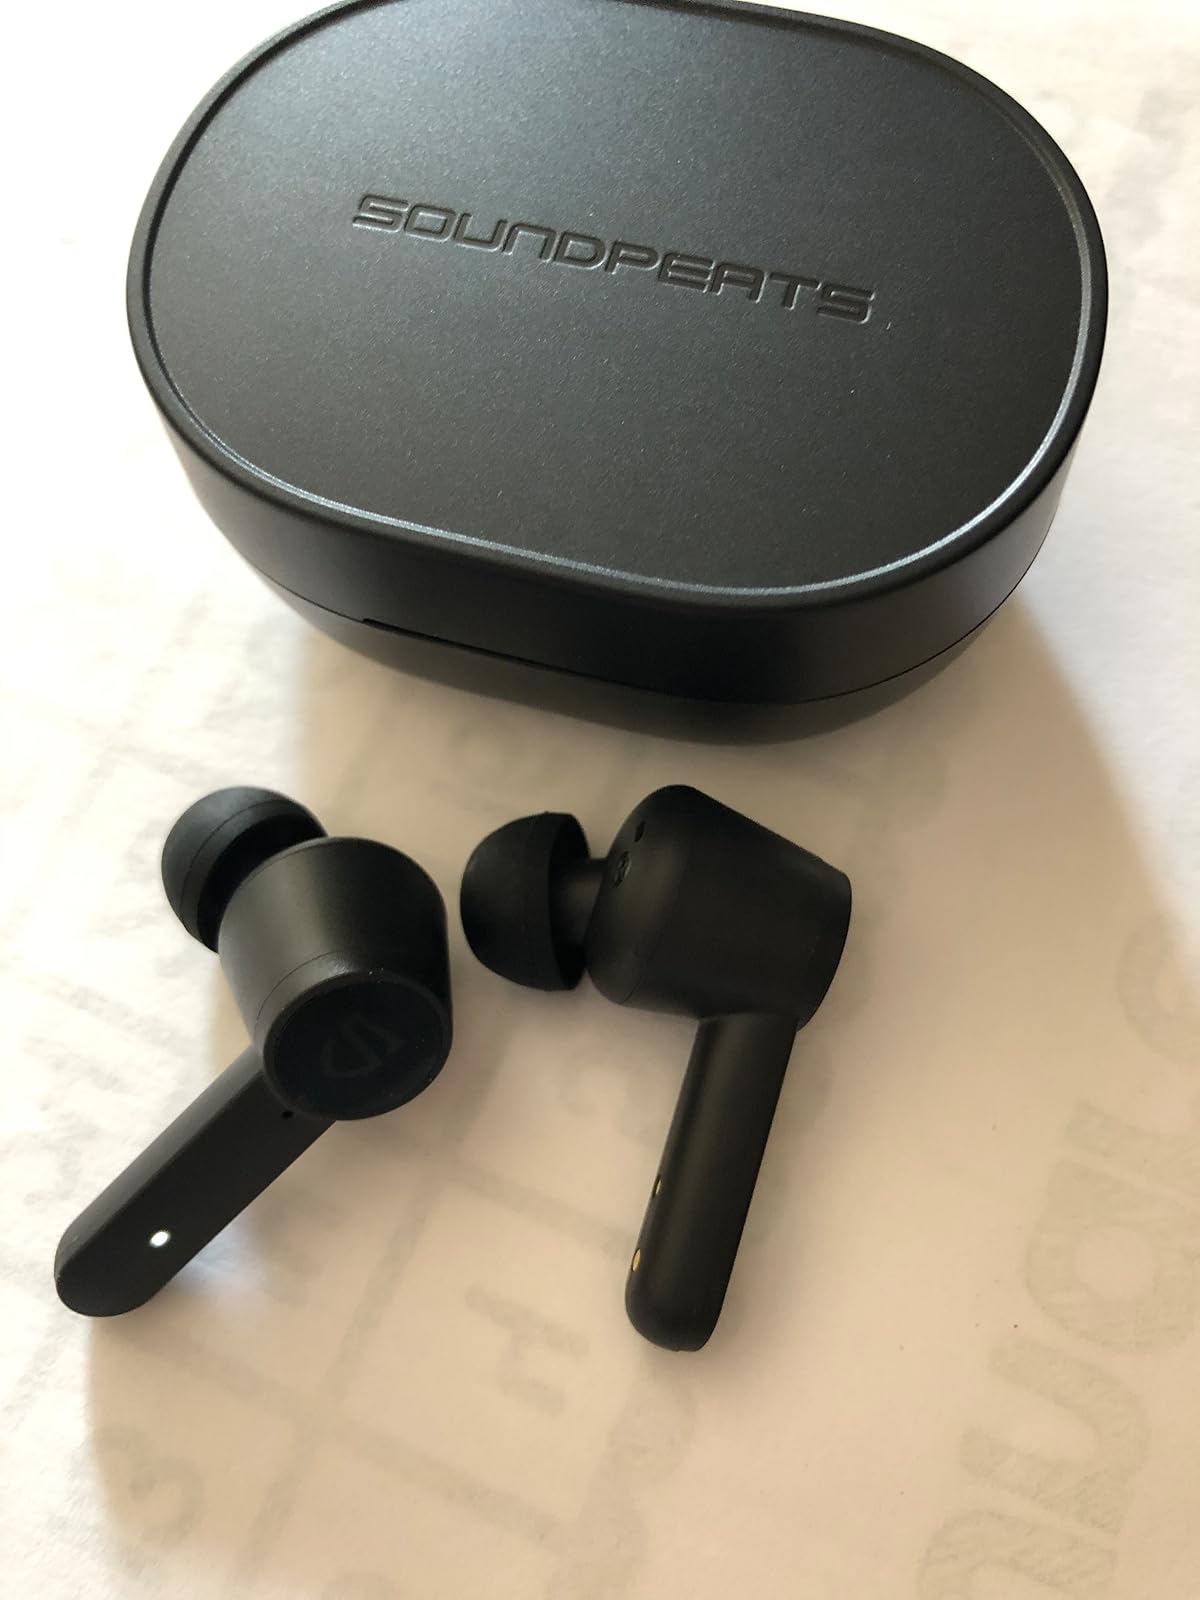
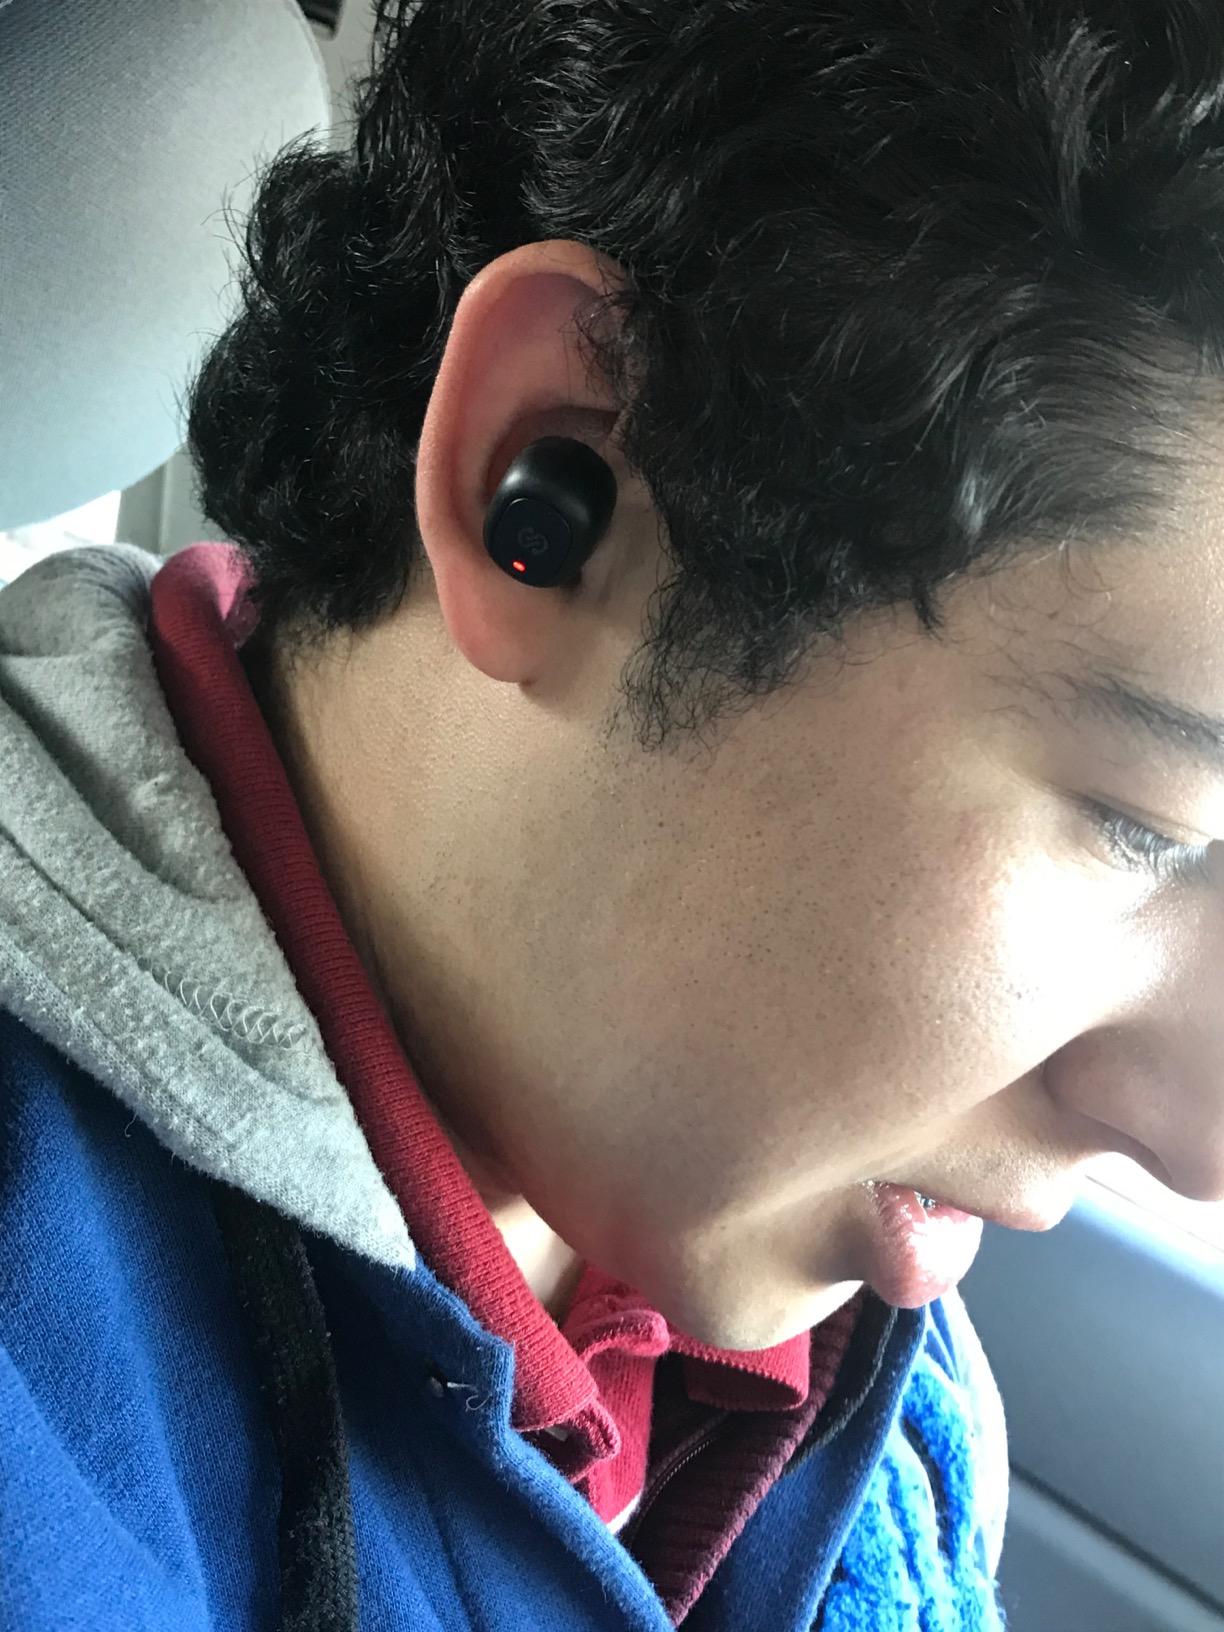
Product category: earbuds
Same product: no